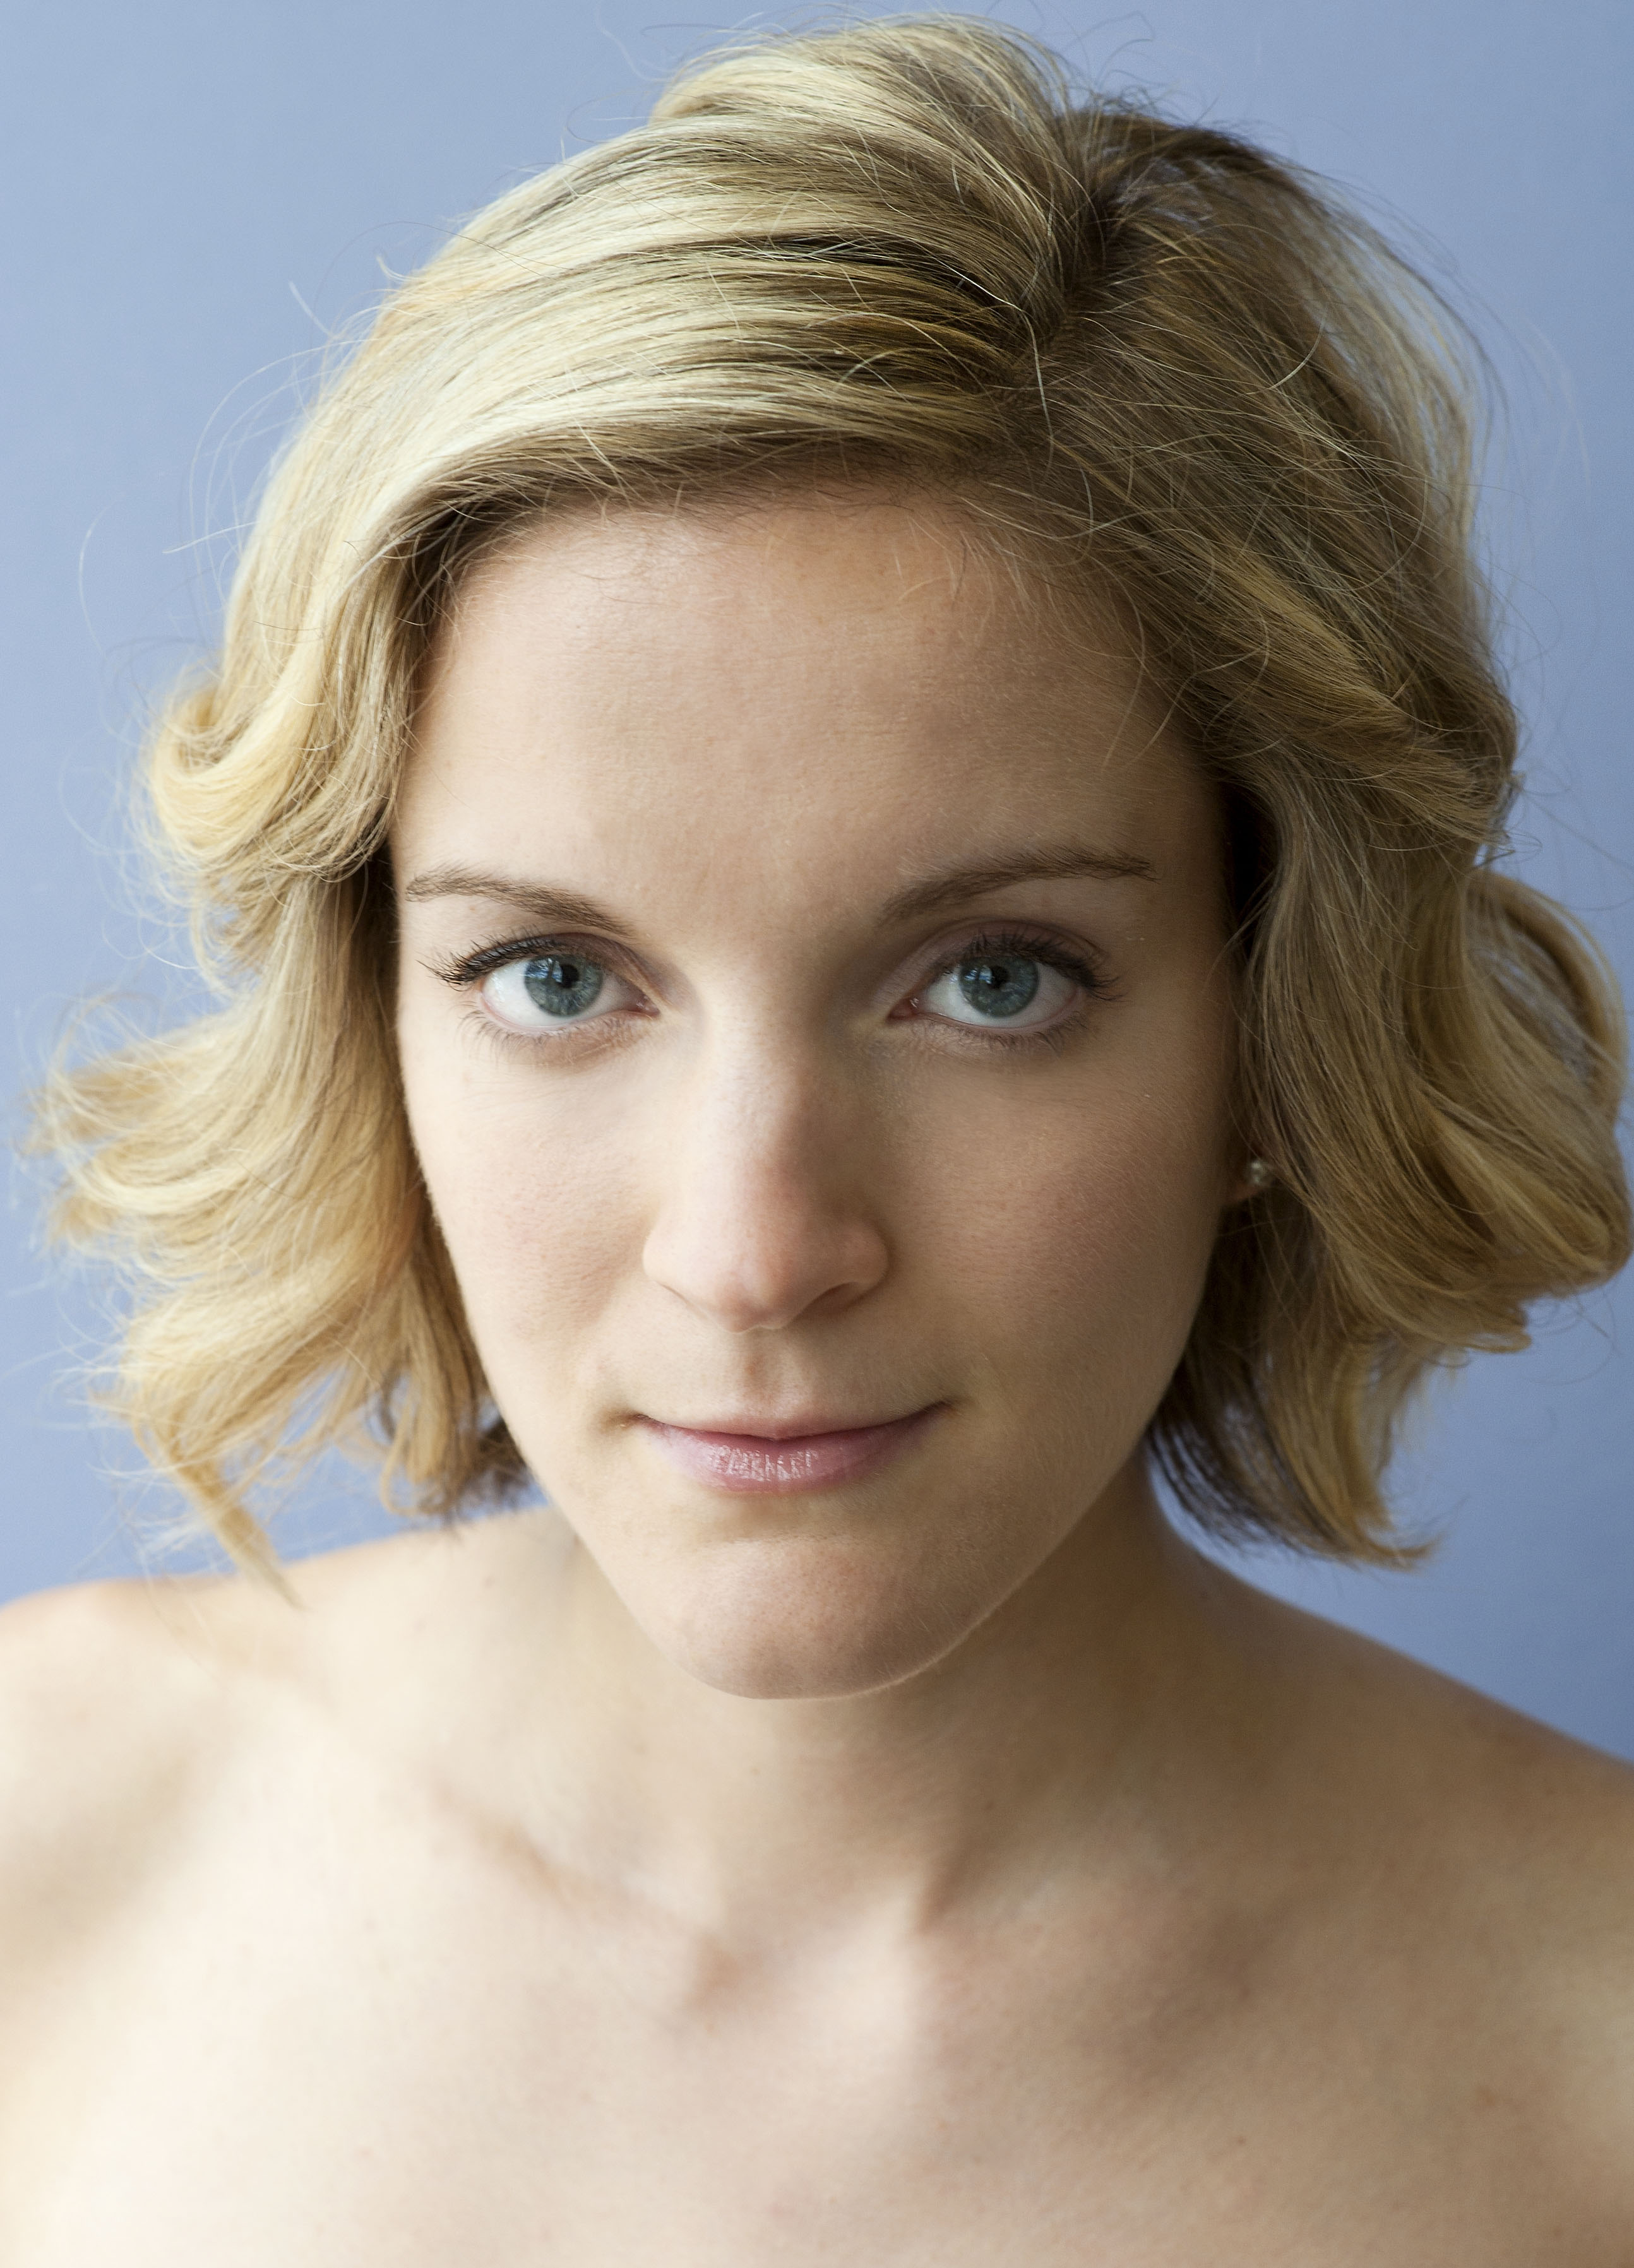
Gender: women